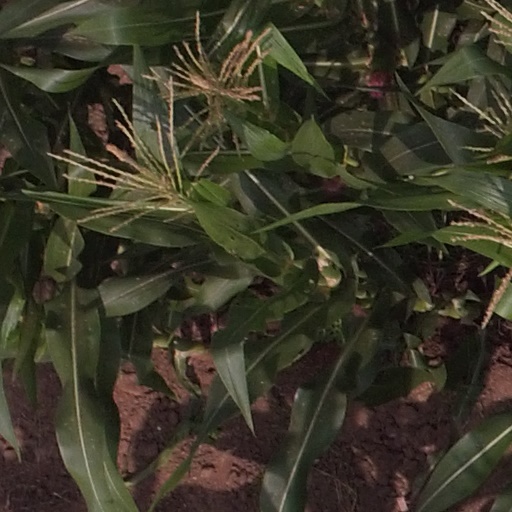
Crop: maize; corn